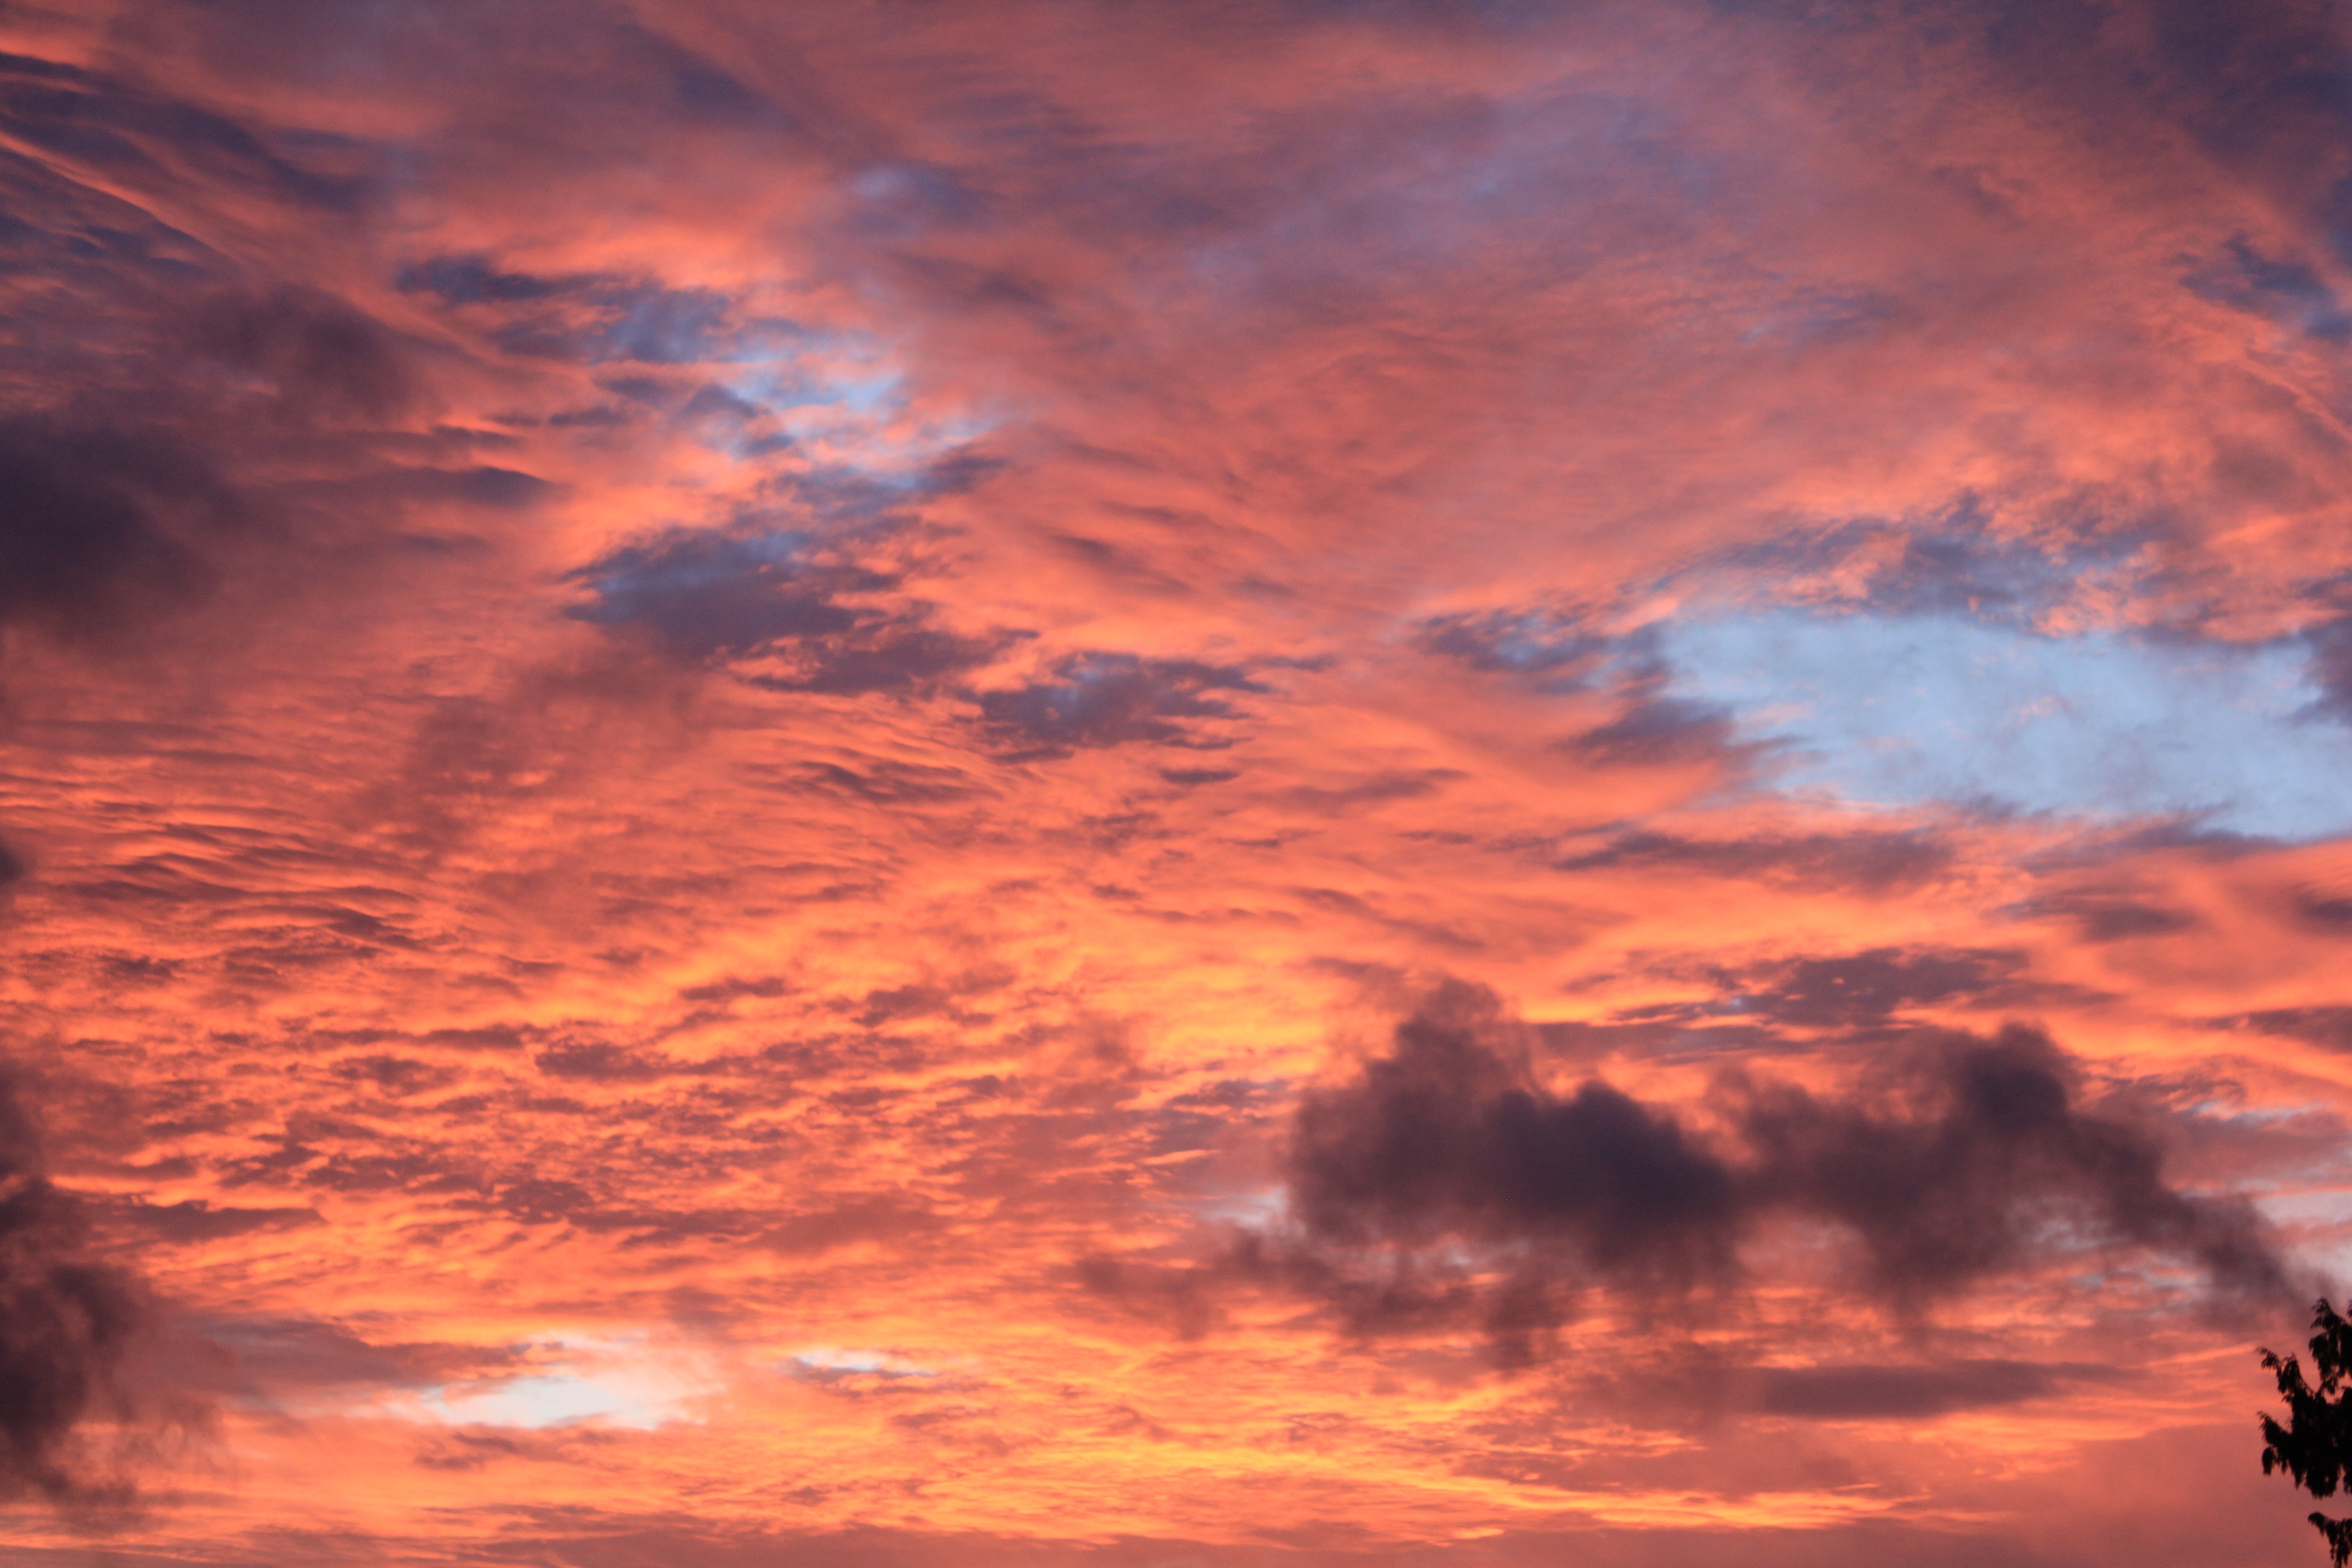
nature, horizon, cloud, sky, sunrise, sunset, sunlight, morning, dawn, atmosphere, dusk, evening, red, cumulus, afterglow, meteorological phenomenon, red sky at morning